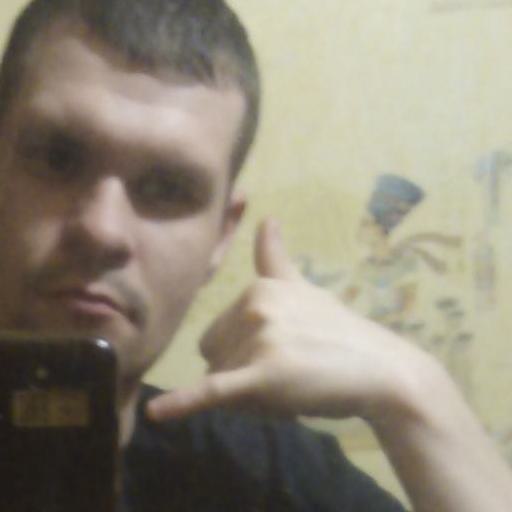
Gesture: call